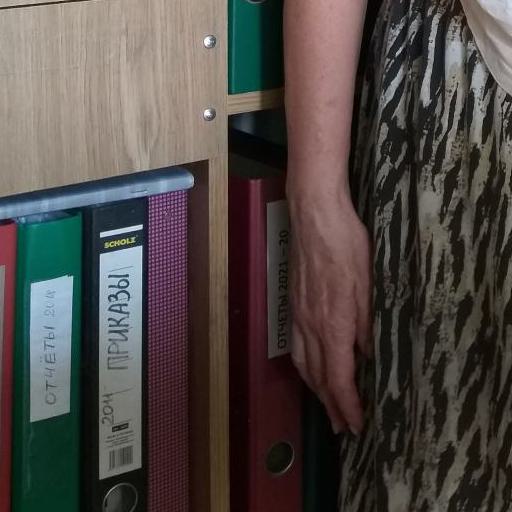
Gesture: no_gesture